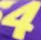
Number: 4